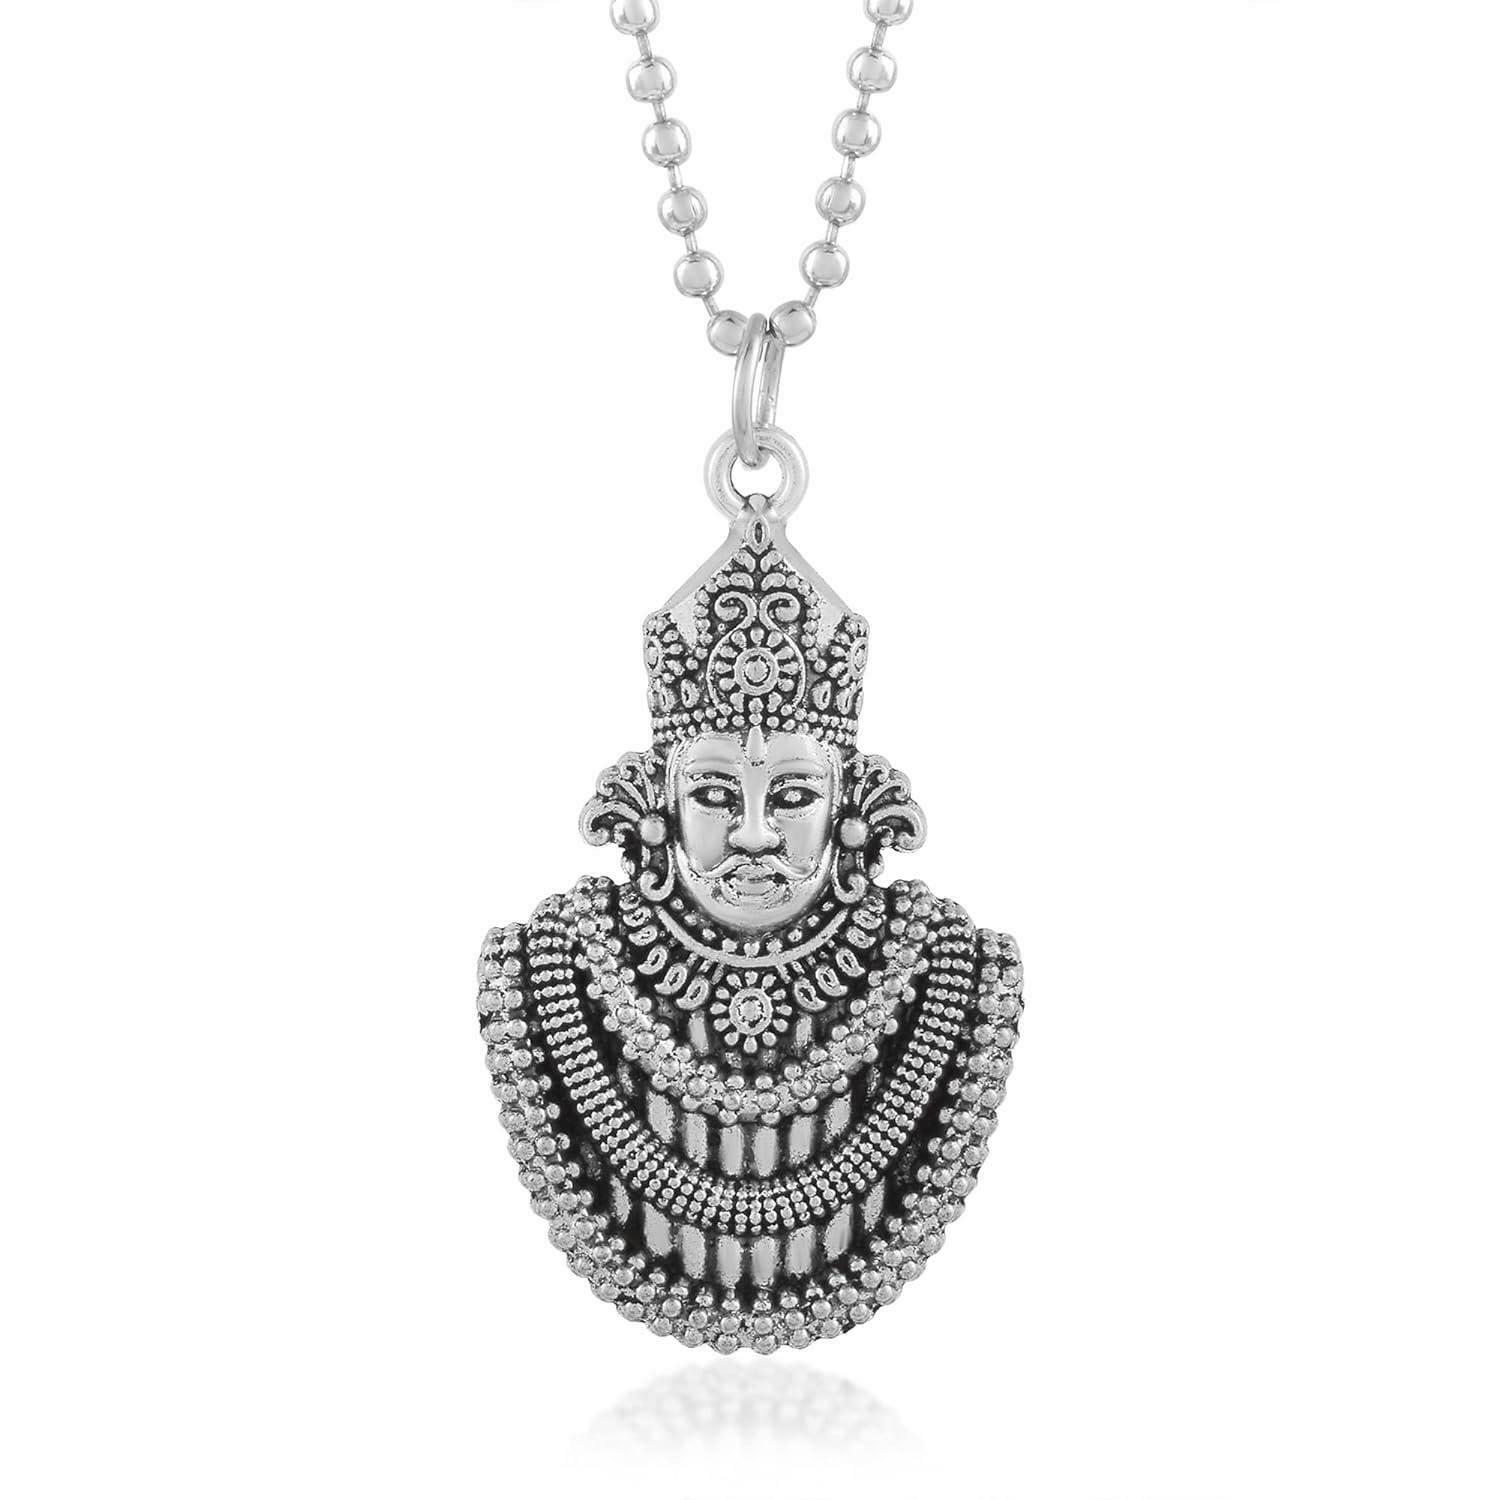
Morir Unisex Adult Silver Necklace With Ball Chain
Type: Necklaces & Pendants
Brand: MORIR
Price: Rs. 349
Oxidized metal silver finish khatu shyam barbarika image pendant necklace with chain temple jewellery for men & women. suitable for any outfit and any occasion.
Features: Oxidized Metal Silver Finish Khatu Shyam Barbarika Image Pendant Necklace With Chain Temple Jewellery For Men & Women,Made In India : All Our Products Are Manufactured In India And Are Exclusively Crafted To Adorn Your Persona.,Size: 1.57 Inch X 0.78 Inch. Weight : 8.50 Gms.,Nickel And Lead Less As Per Standards That Makes It Very Skin Friendly. The Plating Is Non-Allergic And Safe For All Environments.,Suitable For Any Outfit And Any Occasion.